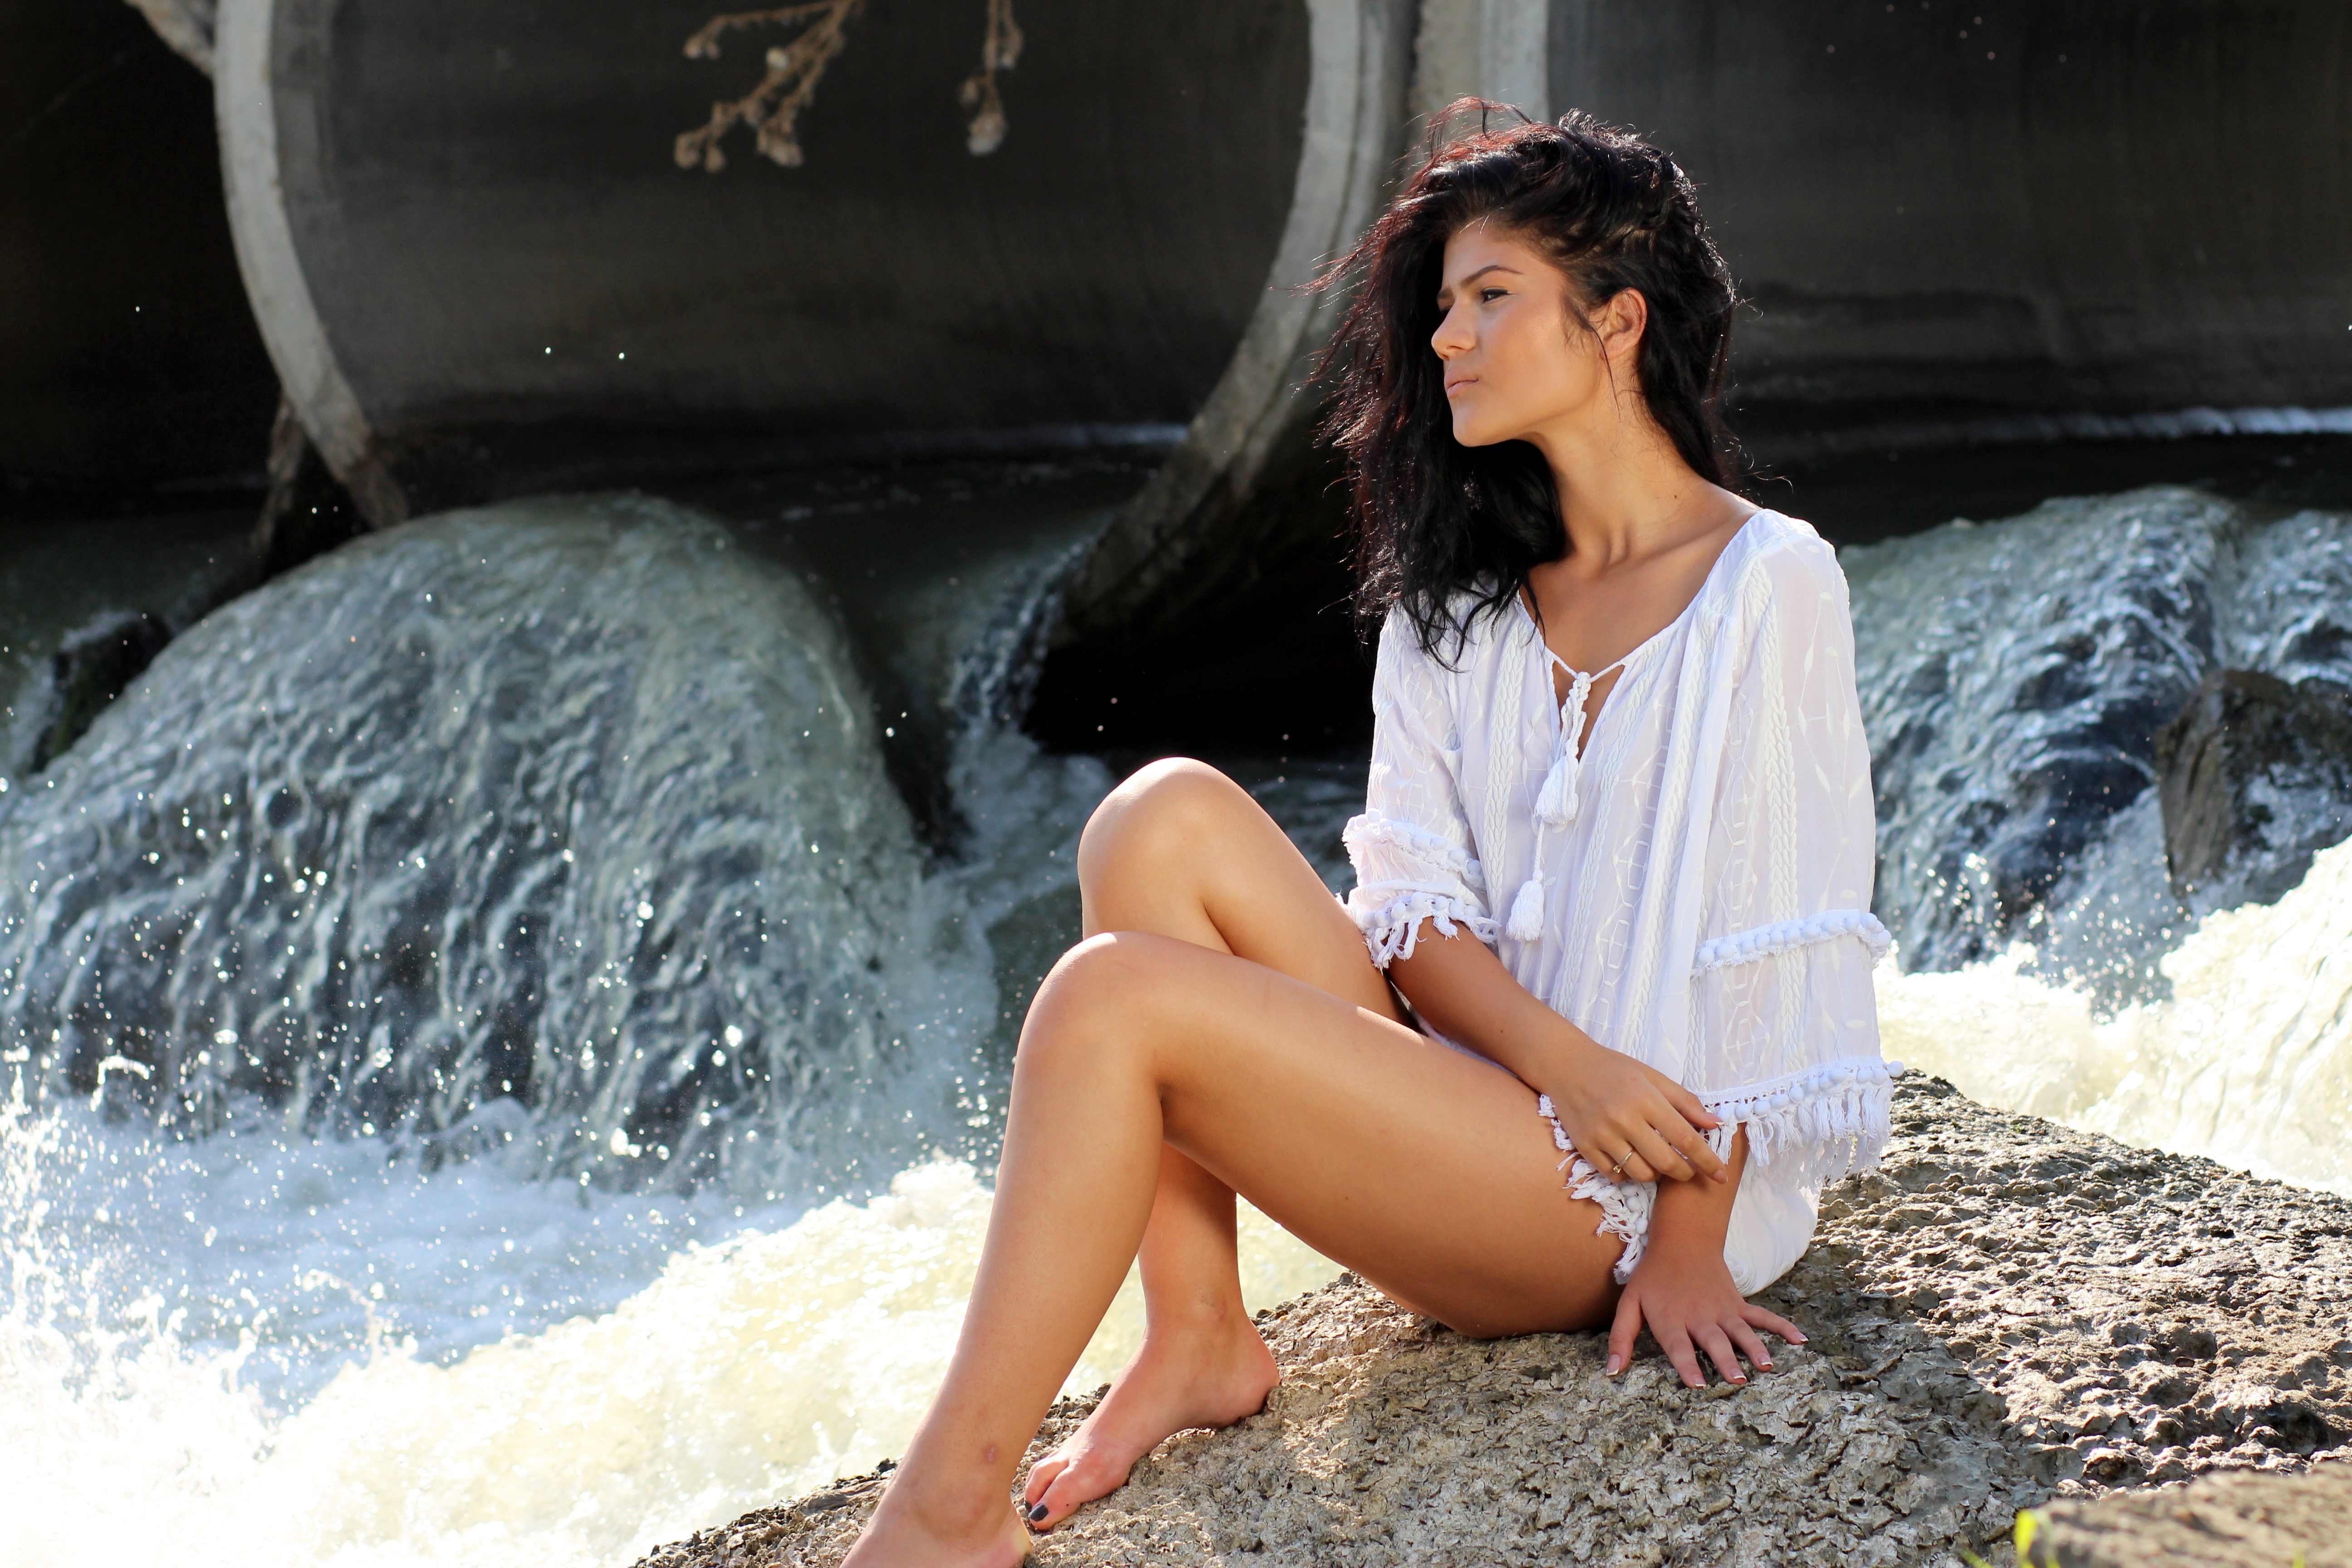
water, nature, girl, white, photography, summer, leg, brunette, model, sitting, fashion, shirt, human body, waves, beauty, cascada, sensual, abdomen, photo shoot, seduction, human positions, art model